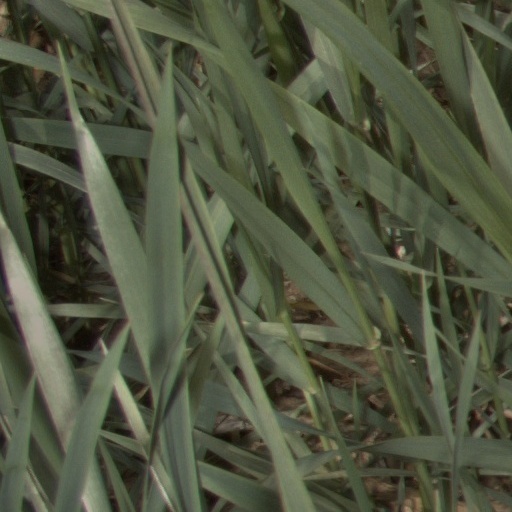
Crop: wheat